Traffic congestion

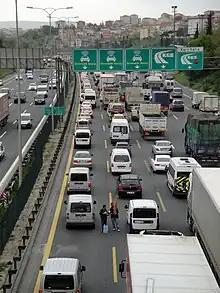
A traffic jam in Istanbul, and an opportunity for two simit vendors to sell food to drivers

People may need to move about within the city to obtain goods and services, for instance to purchase goods or attend classes in a different part of the city. Brussels, a Belgian city with a strong service economy, has one of the worst traffic congestion in the world, wasting 74 hours in traffic in 2014.